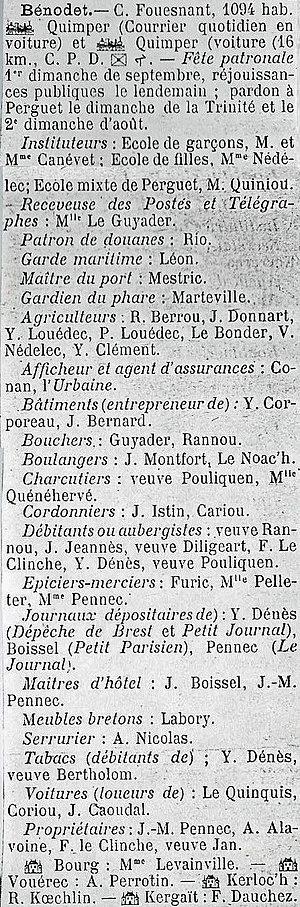
""Liste des principaux habitants des communes de l'arrondissement de Quimper
Bénodet est une commune française située dans le sud du département du Finistère, en région Bretagne. C'est une station balnéaire classée. La commune se dénommait Perguet jusqu'en 1878. Ses habitants s'appellent les Bénodétois. Le slogan de la ville est « Bénodet, la station balnéaire 5 étoiles ! » auquel s'est récemment ajouté « La station cinq étoiles ». Bénodet fait désormais partie de la « Riviera bretonne », nouvelle appellation touristique réunissant, outre Bénodet, Fouesnant et La Forêt-Fouesnant.